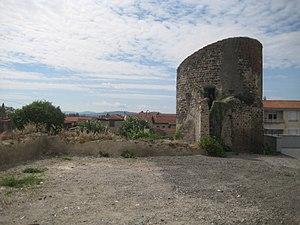
une des 9 tours de fortications de Gerzat
Gerzat est une commune française située dans le département du Puy-de-Dôme, en région Auvergne-Rhône-Alpes. Elle fait partie de l'aire urbaine de Clermont-Ferrand.